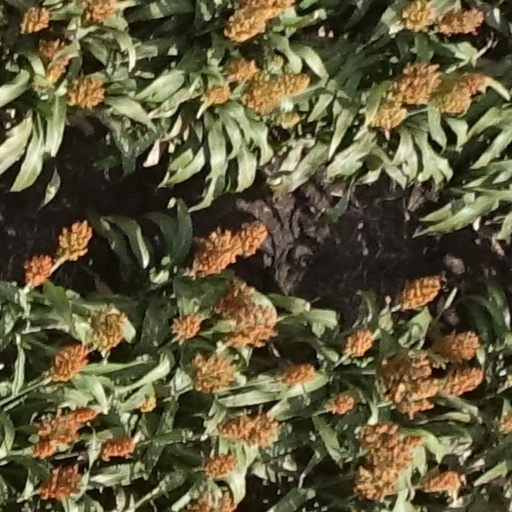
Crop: sorghum